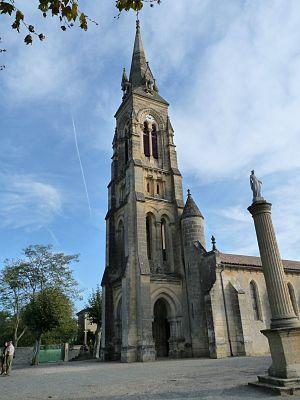
Eglise (et colonne de la Vierge) de Saint-Girons-d'Aiguevives, Gironde, France
Saint-Girons-d'Aiguevives est une commune du Sud-Ouest de la France, située dans le département de la Gironde, en région Nouvelle-Aquitaine.